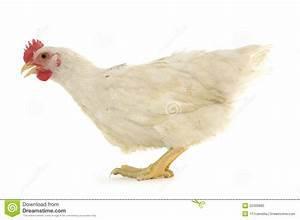
chicken